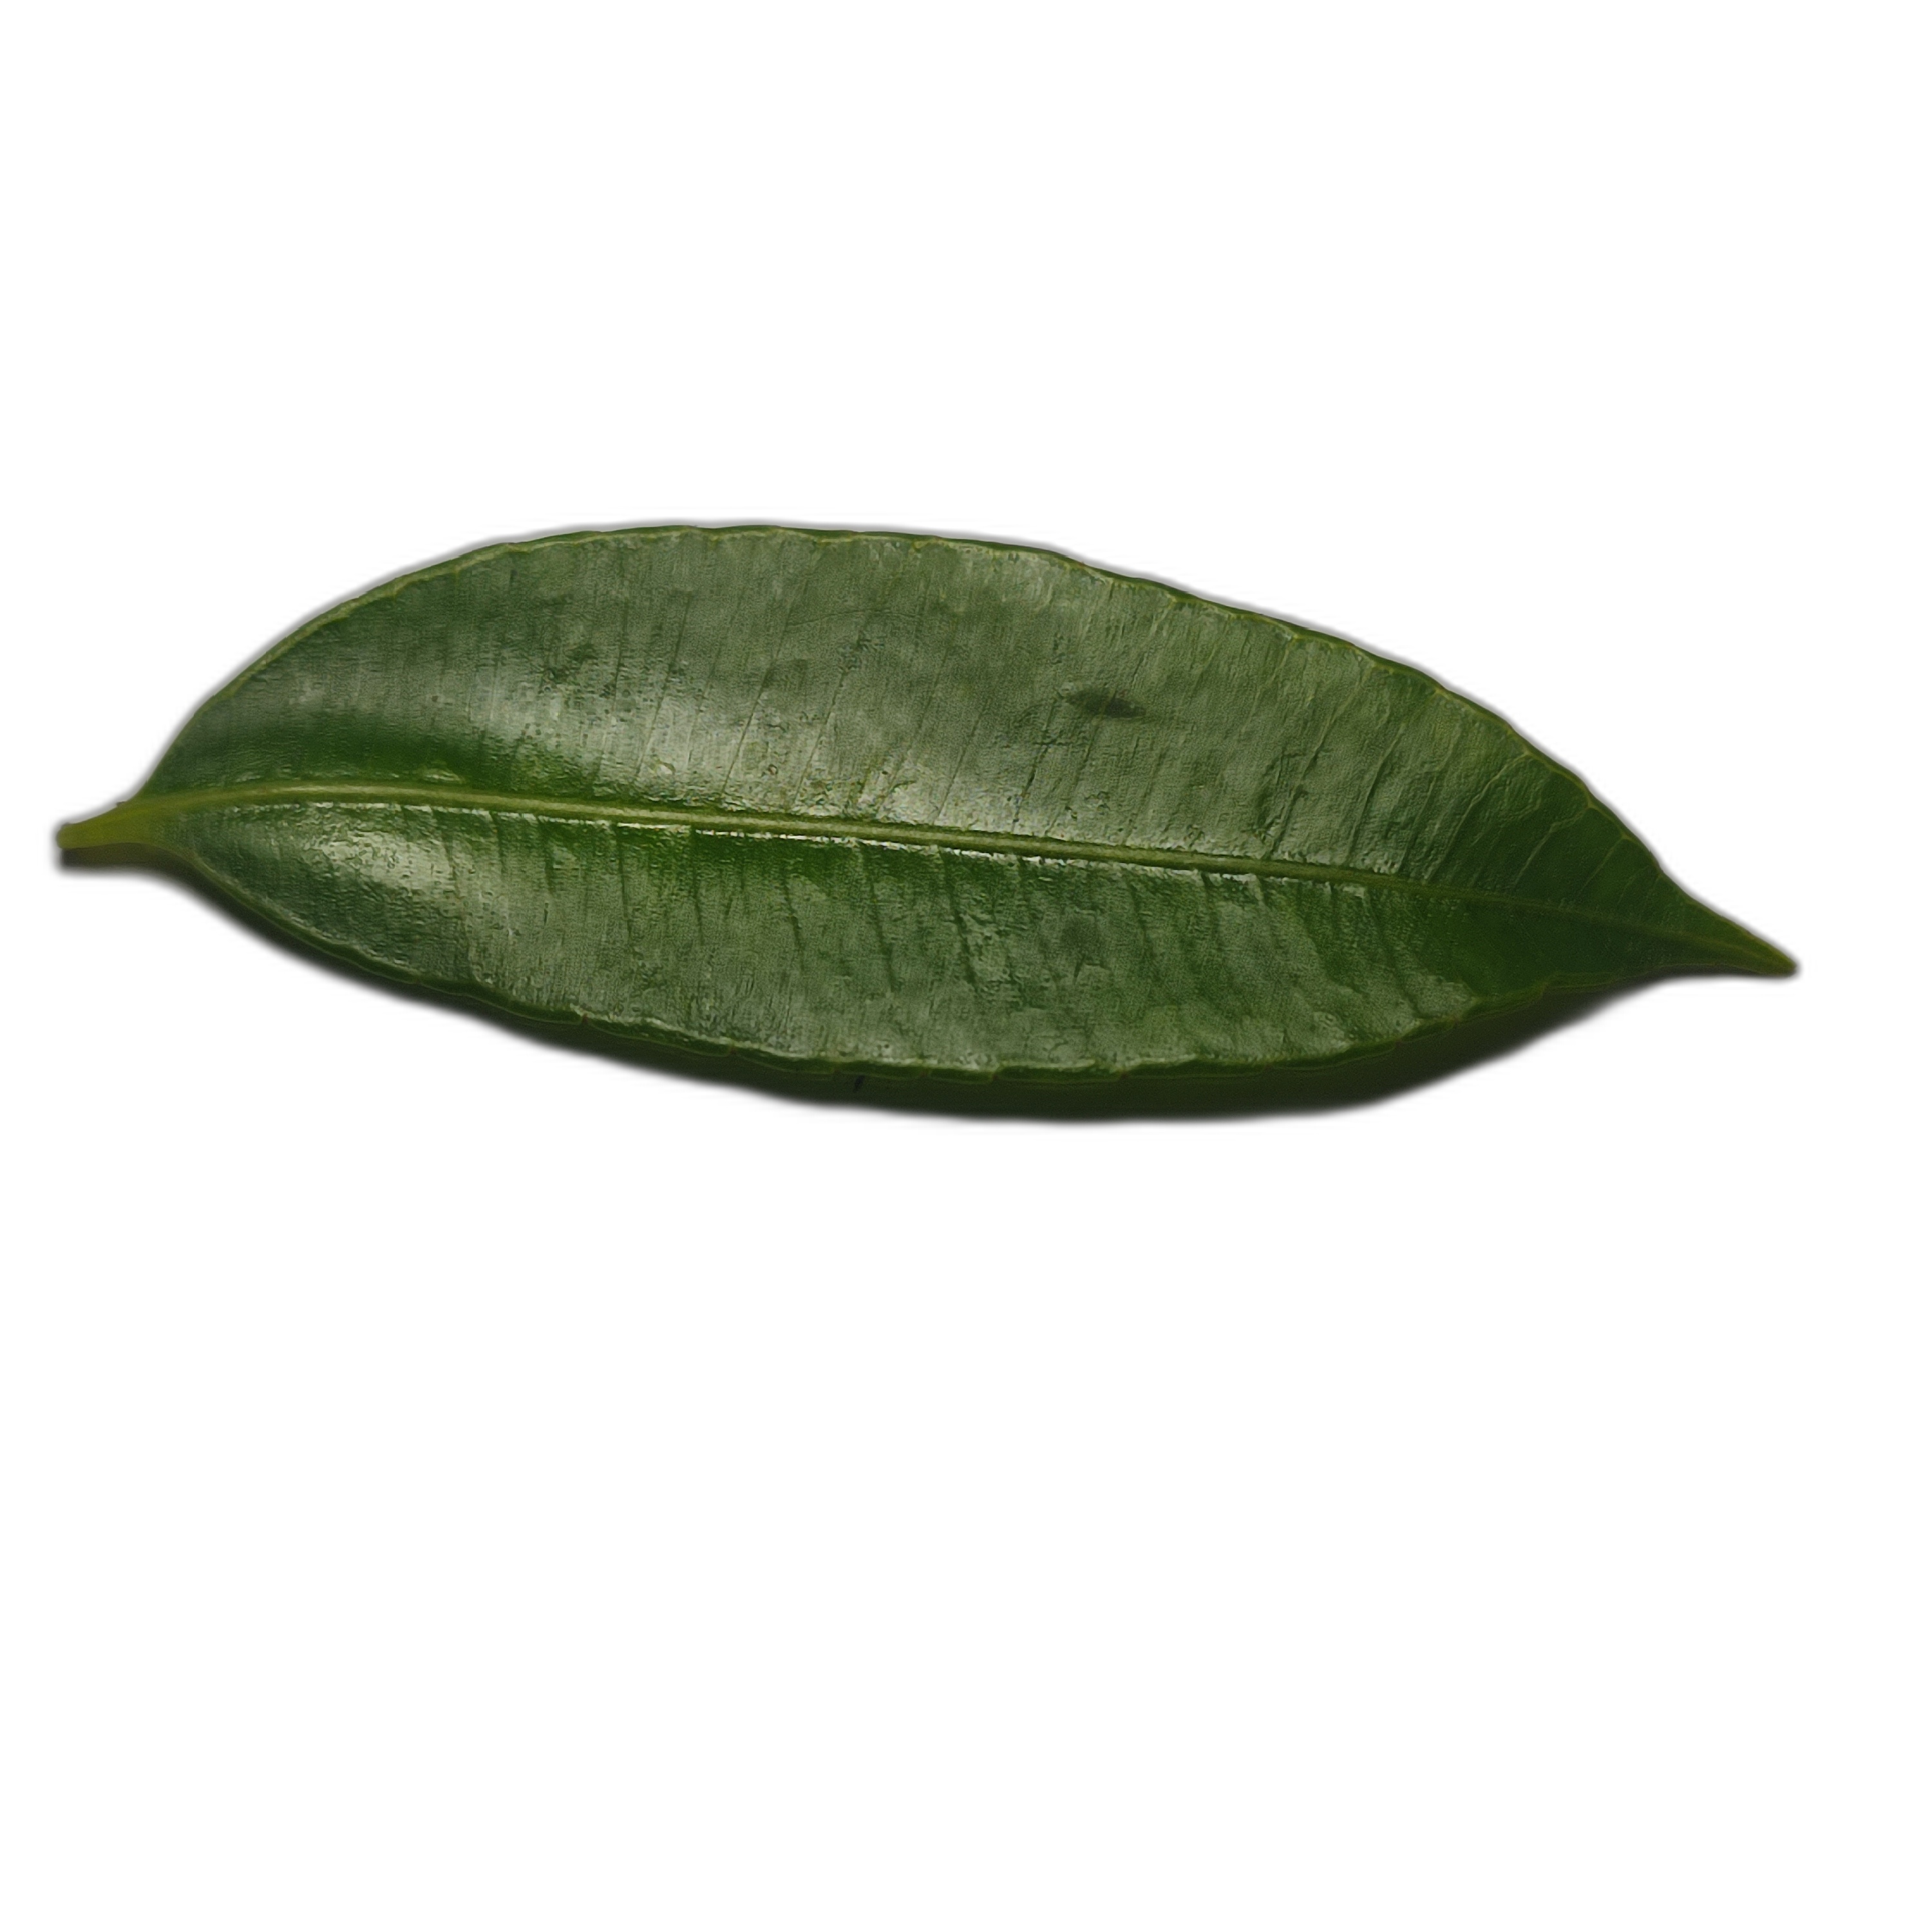
Label: healthy